History of the Islamic Republic of Iran

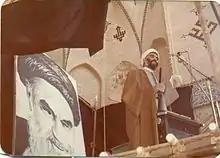
Khamenei's representative, Abbas Ali Akhtari giving a sermon in his first Friday prayer in Semnan, 1981. The Friday prayer plays an important role for the Iranian regime to declare its ideology and intentions.

Iran is governed by Sharia law. It is one of the few Muslim countries where hijab for women is required by law. At the same time, it has "the lowest mosque attendance of any Islamic country", according to Zohreh Soleimani of the BBC. Iranian clergy have complained that more than 70% of the population do not perform their daily prayers and that less than 2% attend Friday mosques.